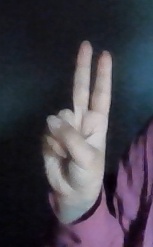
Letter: taa